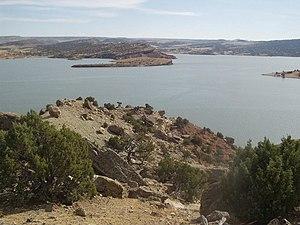
Alcovasaurus est un genre de dinosaure thyréophores herbivore qui a vécu pendant le Jurassique supérieur. Il a été trouvé dans la formation Morrison du comté de Natrona, Wyoming, États-Unis. En 1914, il fut nommé Stegosaurus longispinus, mais Alcovasaurus longispinus en 2016.